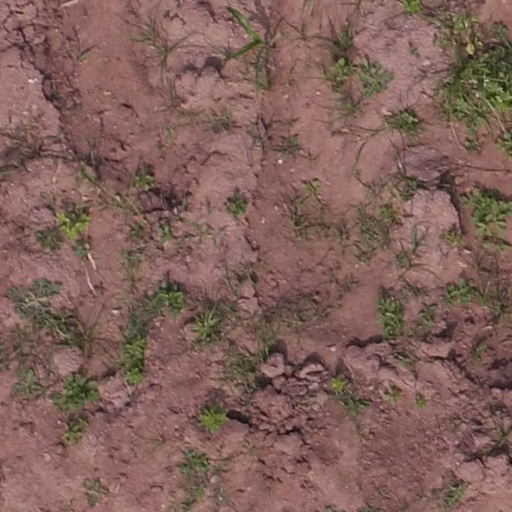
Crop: maize; corn